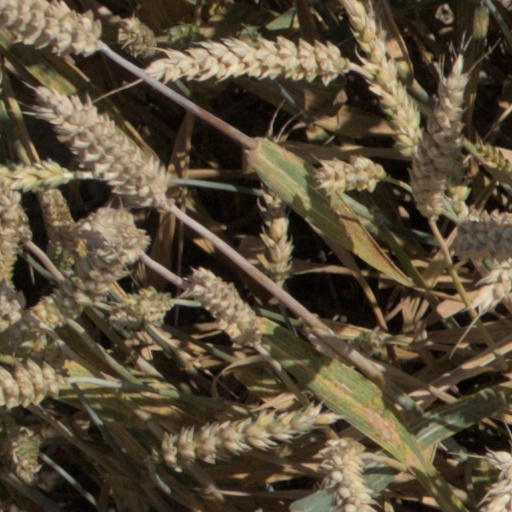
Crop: wheat